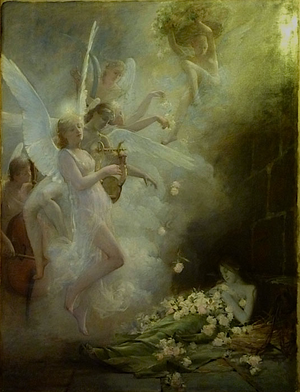
François-Maurice Lard, dit aussi Maurice Lard, est un artiste peintre et pastelliste français, né à Paris le 17 décembre 1864 où il est mort le 26 novembre 1908, spécialisé dans le portrait et le nu féminin.